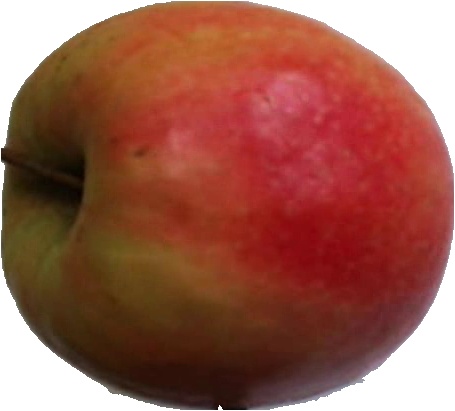
Label: apple_pink_lady_1